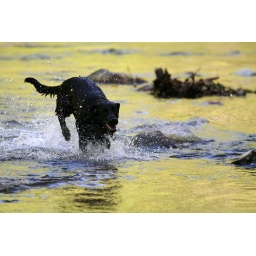
Sierra running in river